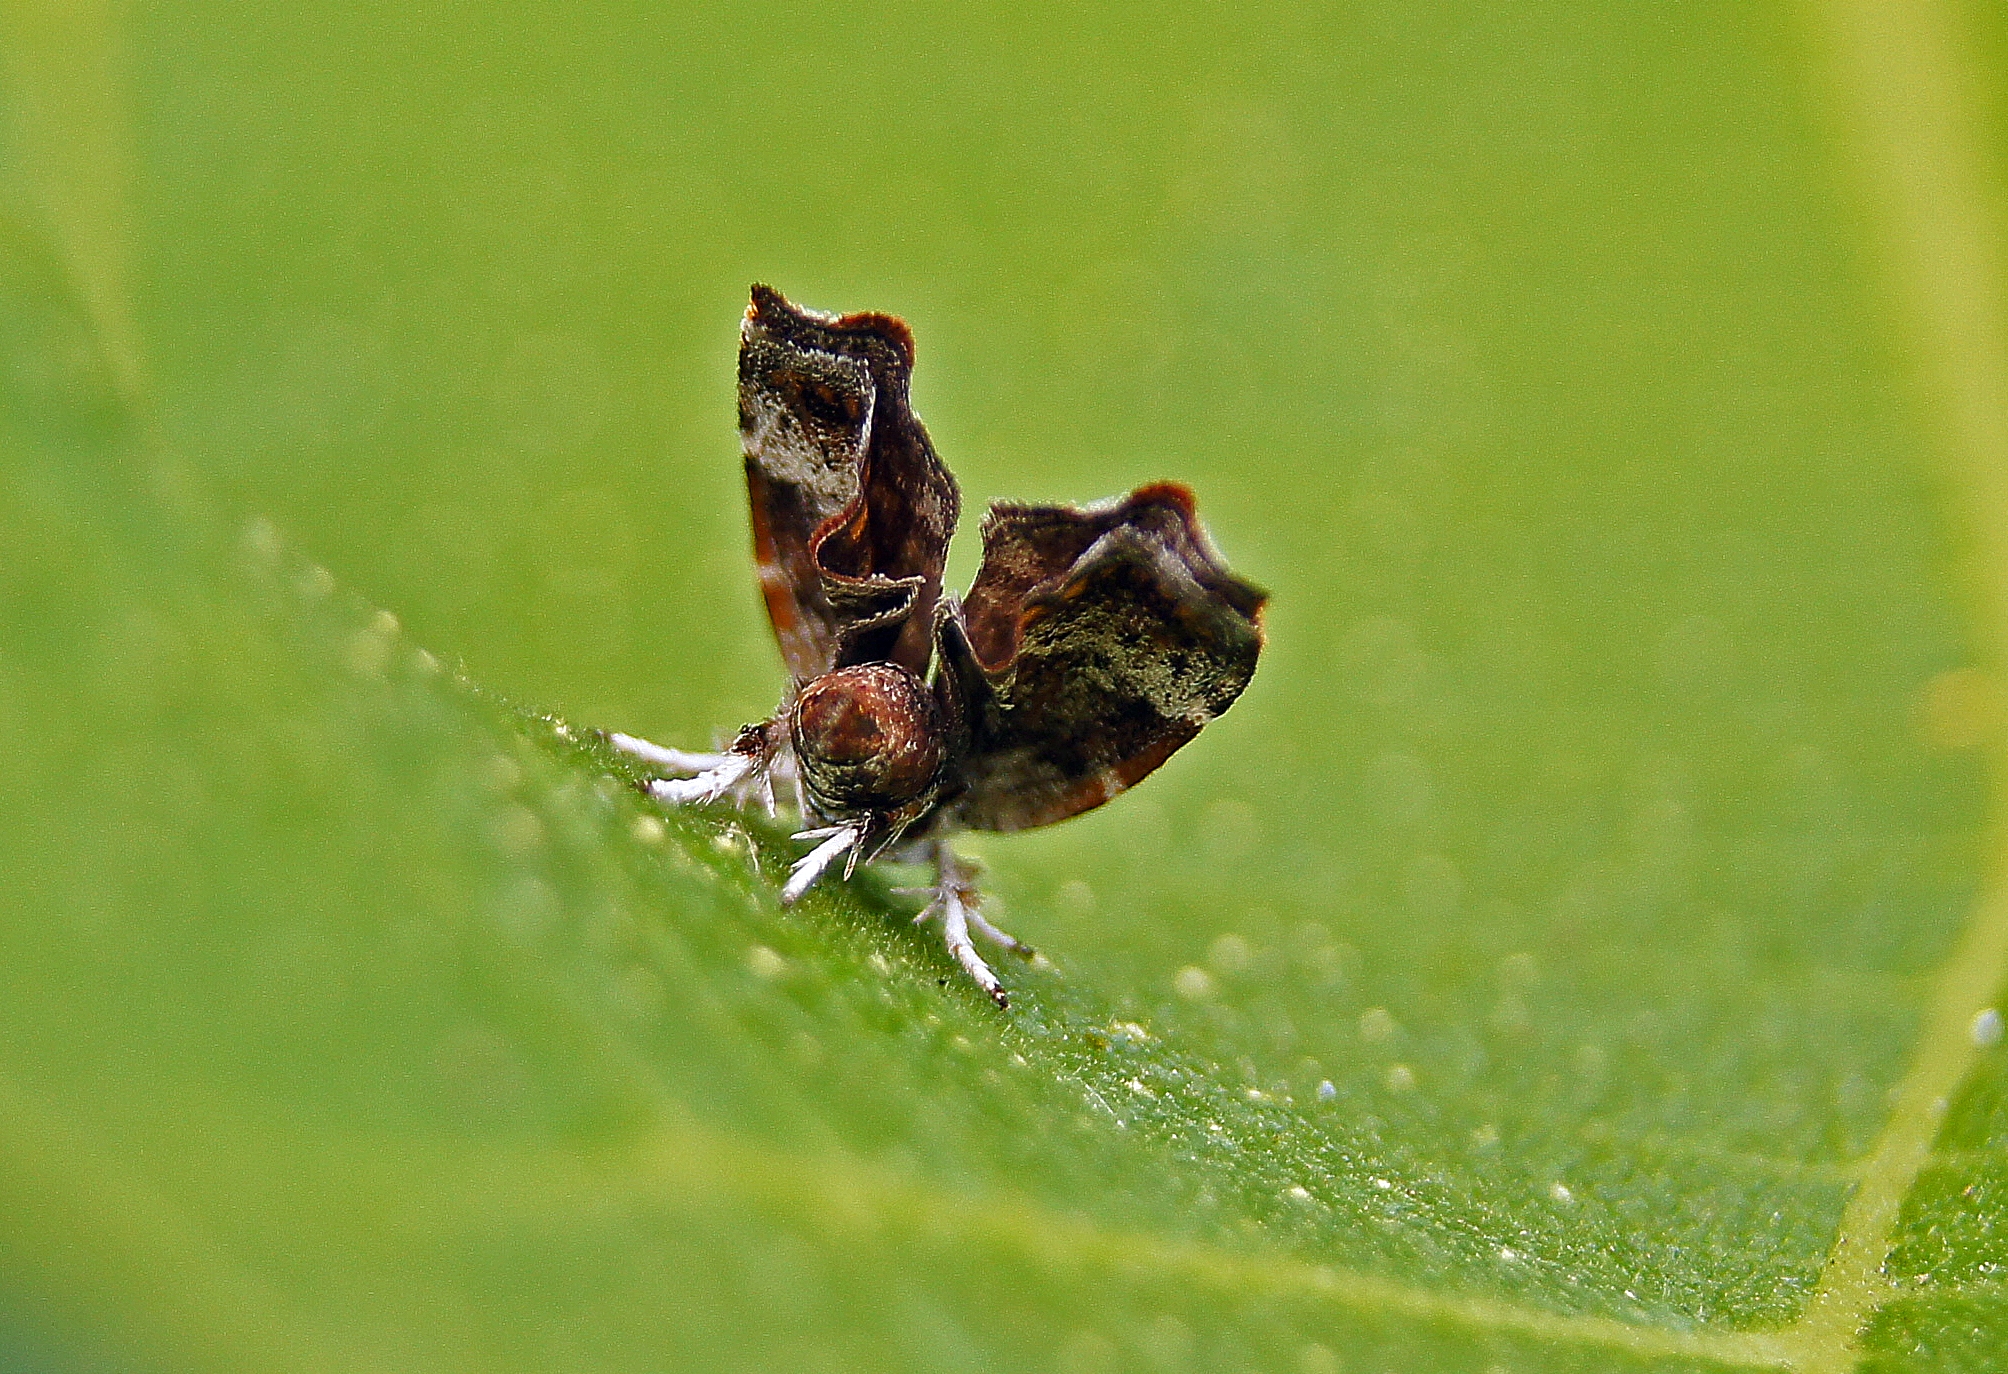
nature, photography, leaf, flower, fly, wildlife, green, insect, macro, fauna, invertebrate, close up, animals, naturaleza, ggl1, animales, sonya55, macro photography